Command Performance (2009 film)

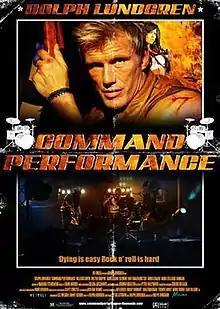
Promotional release poster

Command Performance is a 2009 American action film starring and directed by Dolph Lundgren, also written with Steve Latshaw. The film co-stars Melissa Smith, Hristo Shopov, Dave Legeno, and Lundgren's real-life daughter Ida Lundgren in her feature film debut.